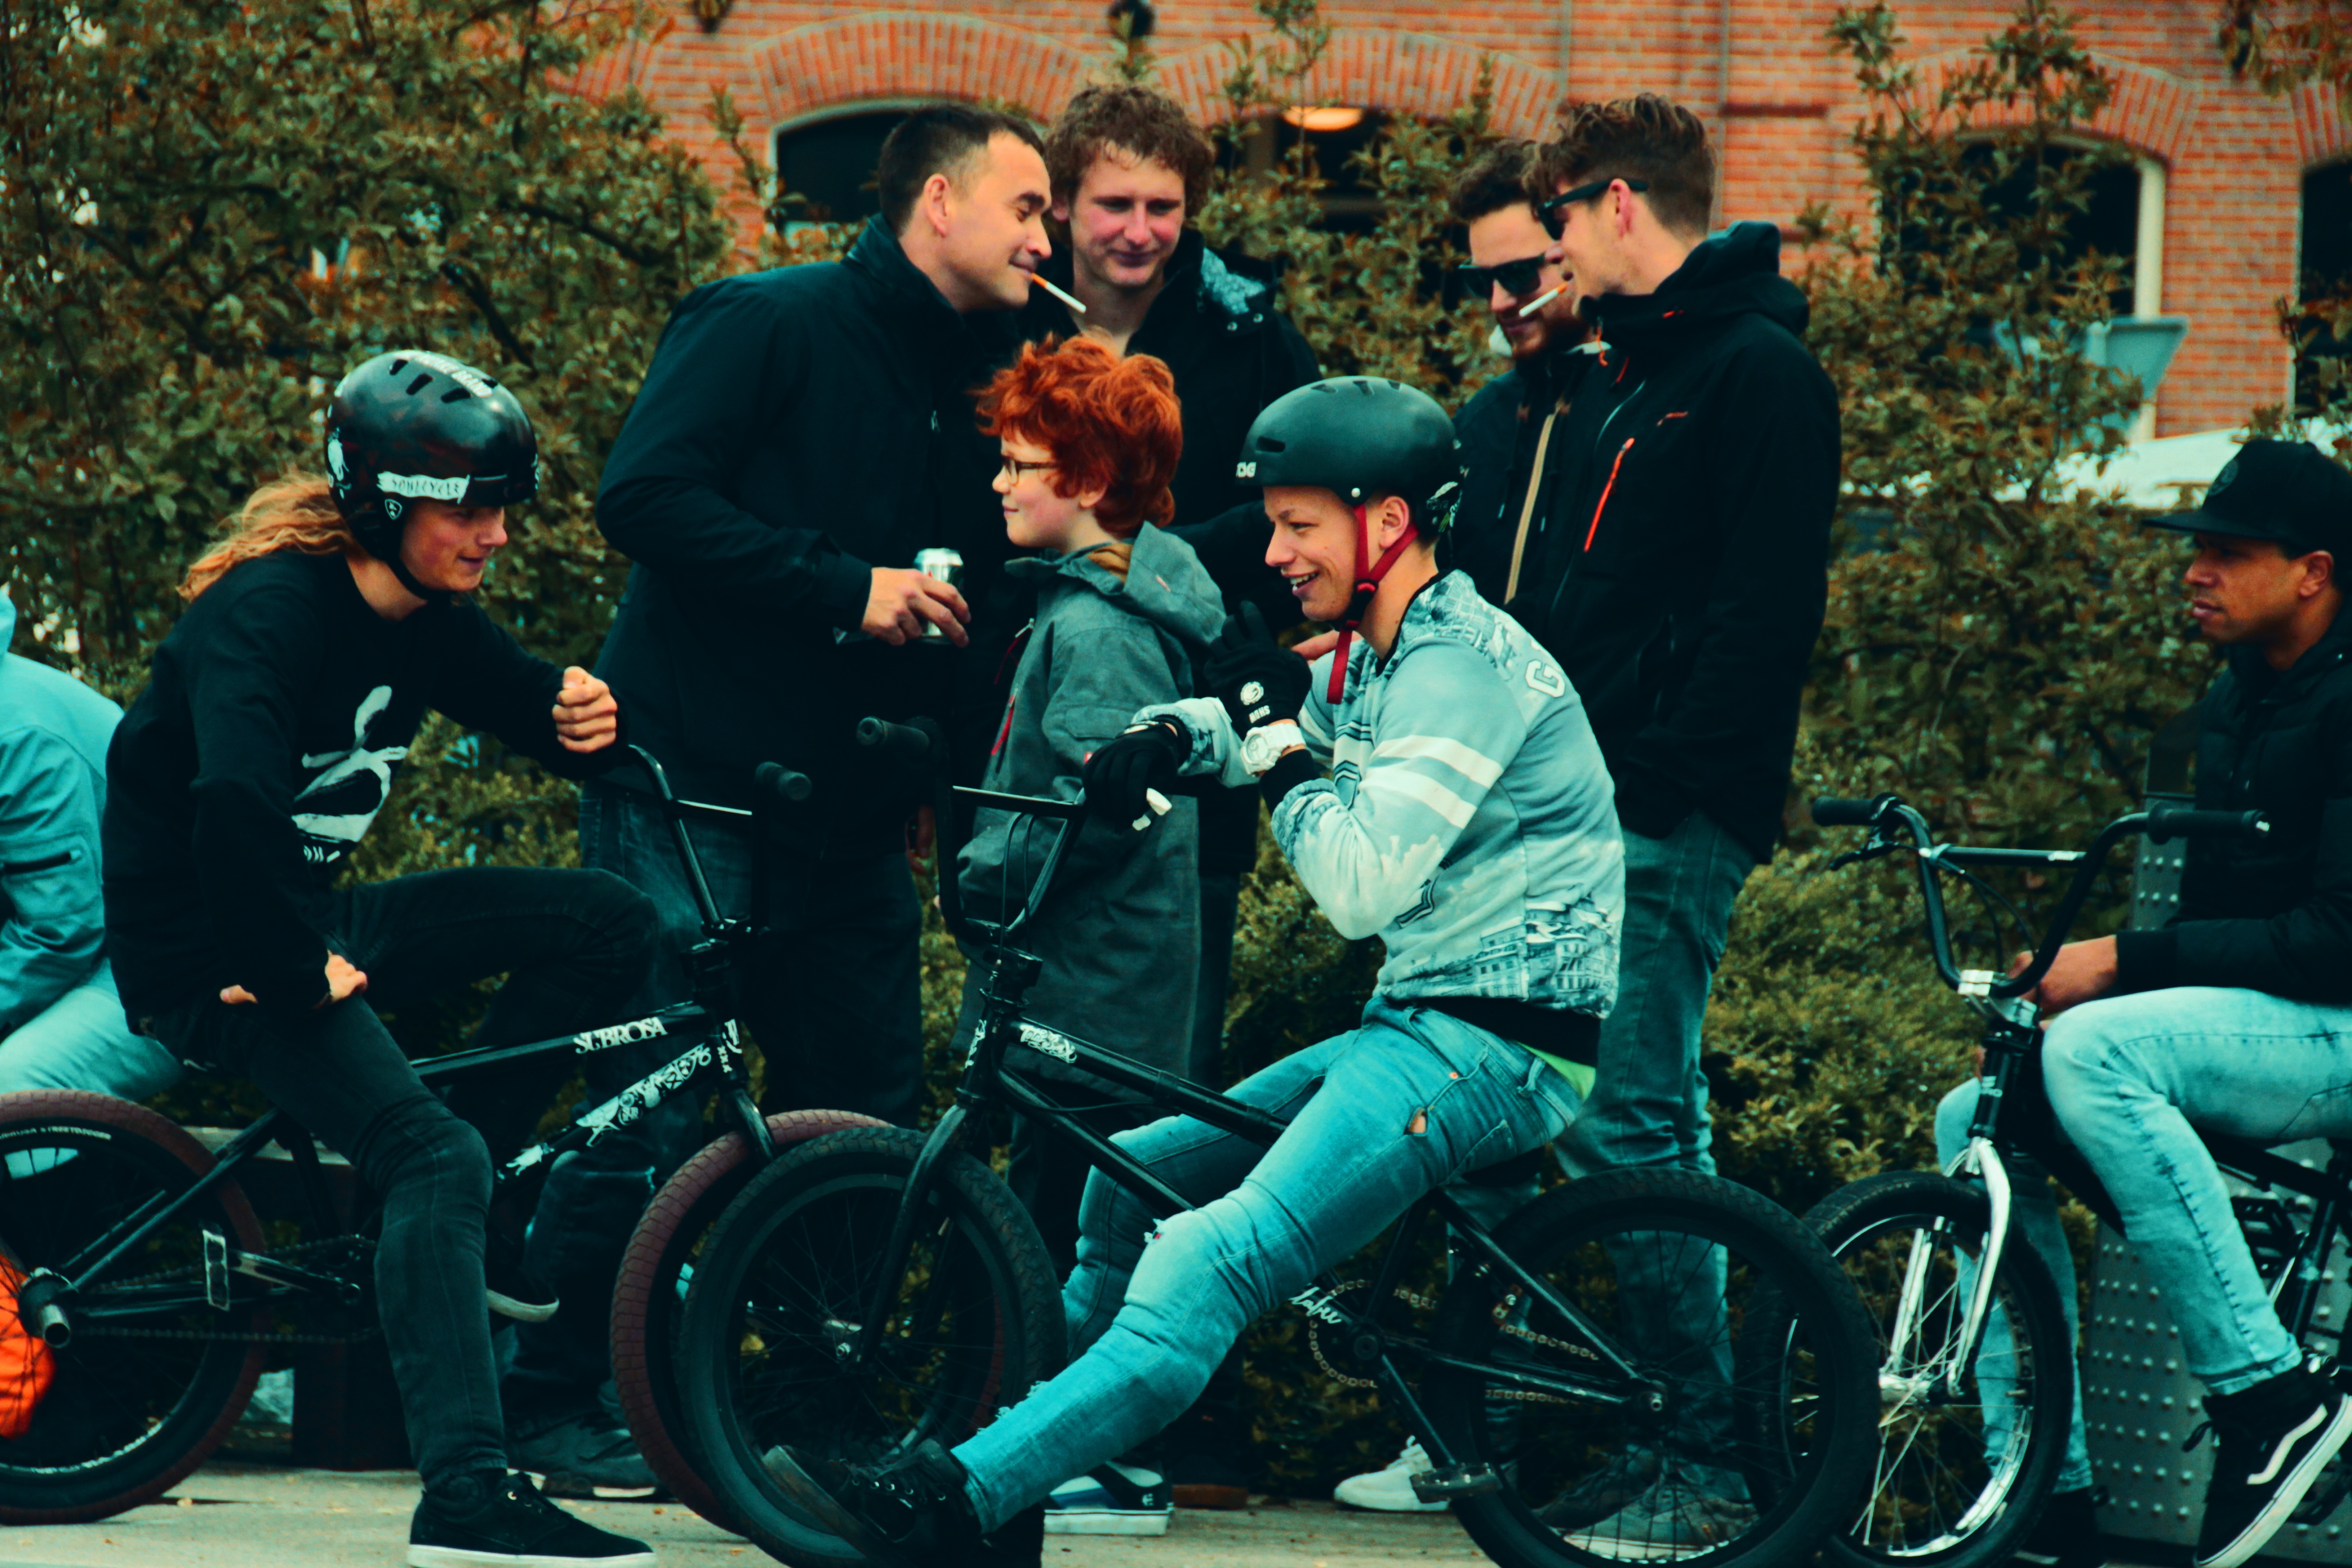
people, vehicle, motorcycle, motorcycling